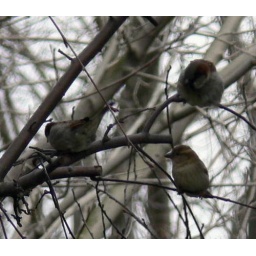
three birds in tree